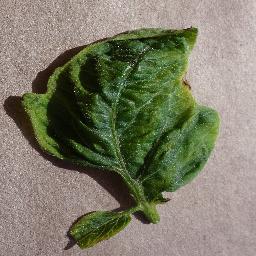
Label: Tomato___Tomato_Yellow_Leaf_Curl_Virus